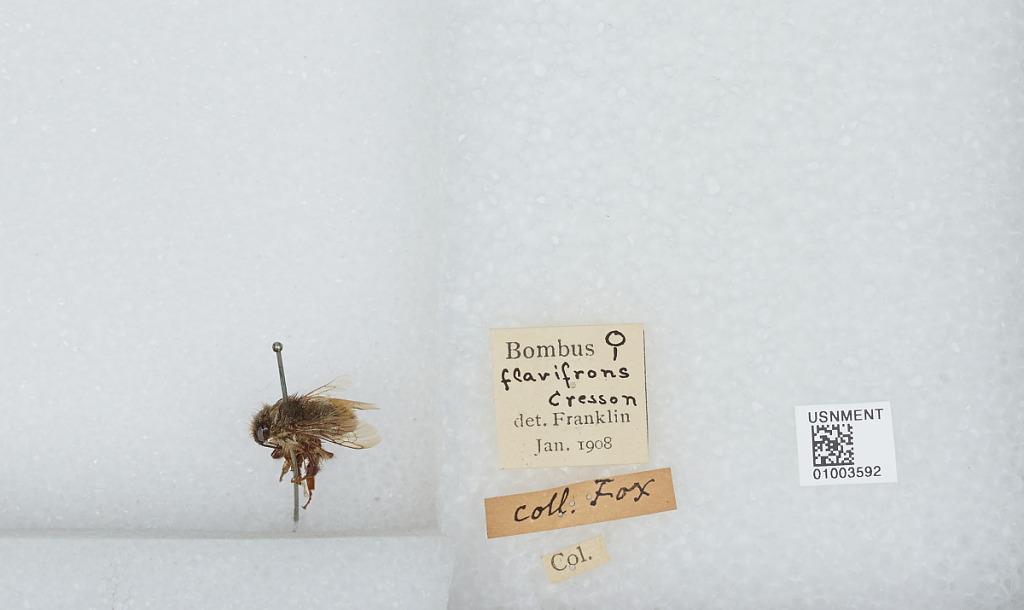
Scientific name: Bombus (Pyrobombus) flavifrons Cresson
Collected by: W. Fox
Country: United States
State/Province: Colorado
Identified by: Franklin